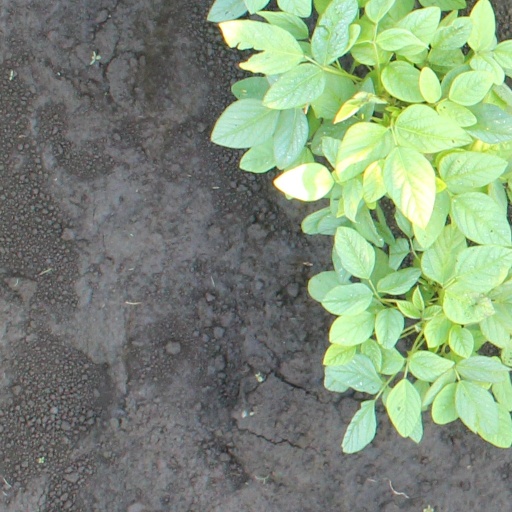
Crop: soybean